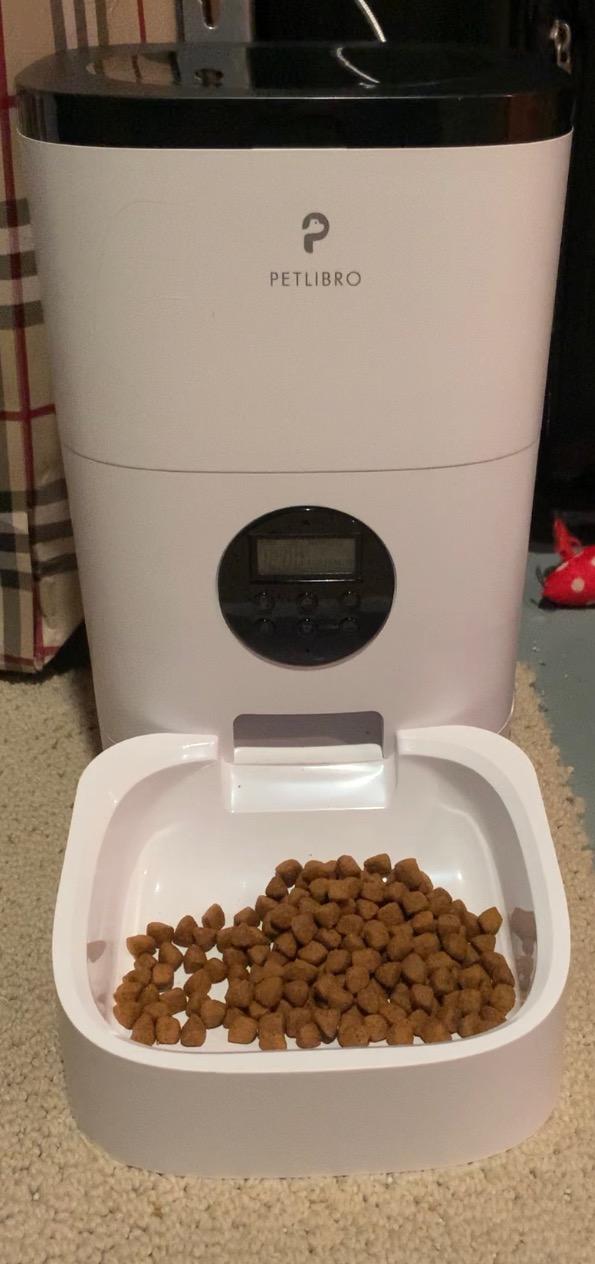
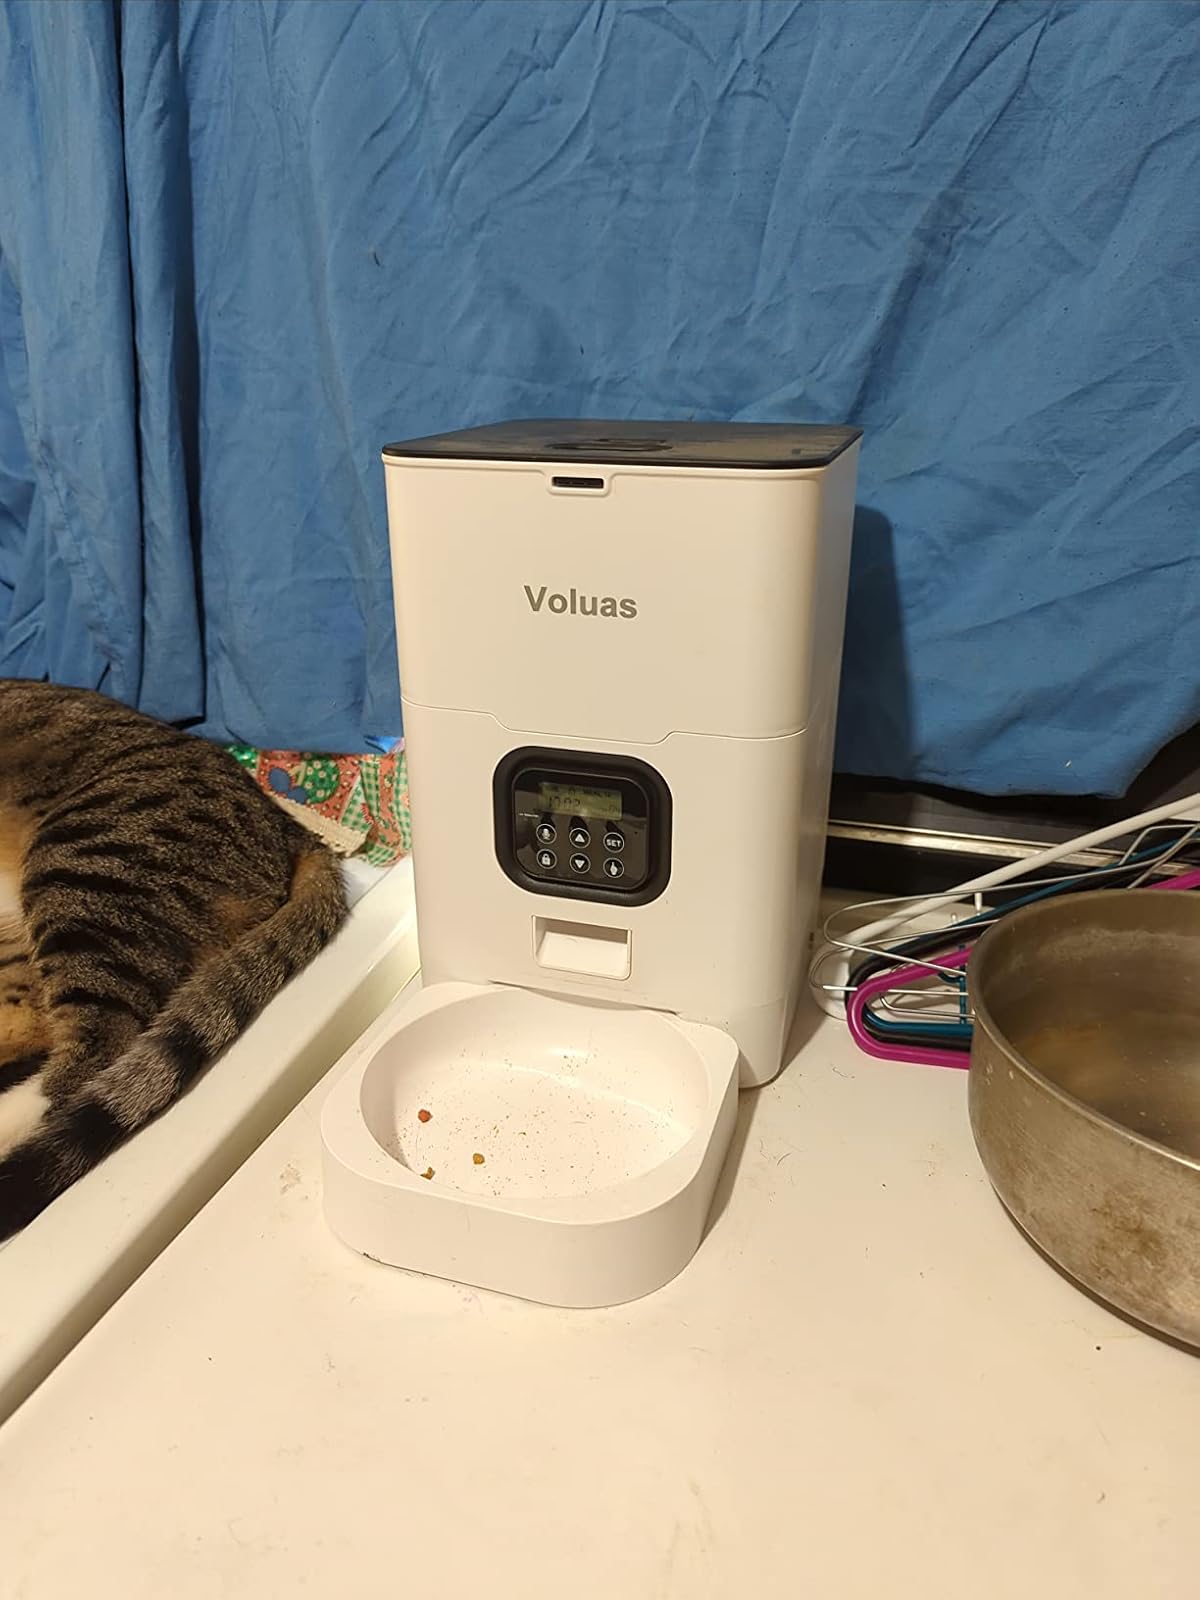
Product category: items_feeder
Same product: no